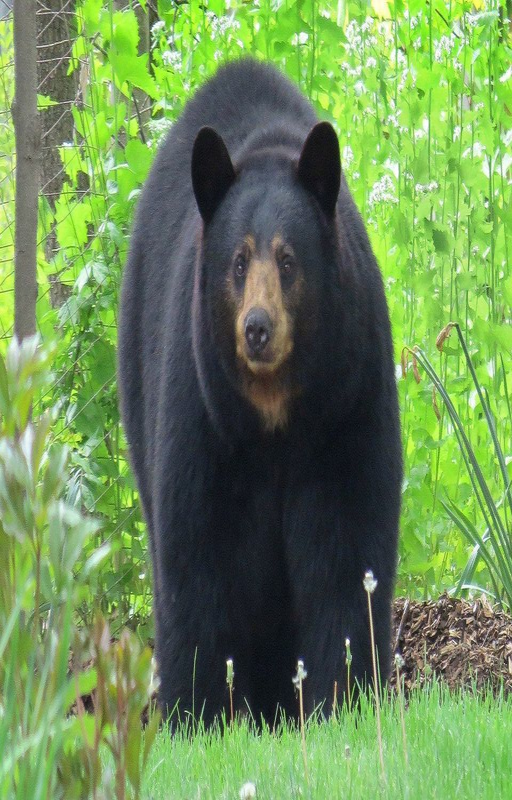
police warn homeowners after responding to several calls involving bears this weekend